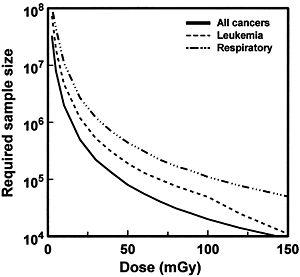
Les faibles doses d'irradiation désignent en radiobiologie, épidémiologie et en physique médicale des expositions à des rayonnements ionisants qui se situent à un niveau faible, de l'ordre du centigray. Ce niveau est très largement inférieur à celui où apparaît un effet déterministe. Il est sous les limites actuelles de détection des effets stochastiques.